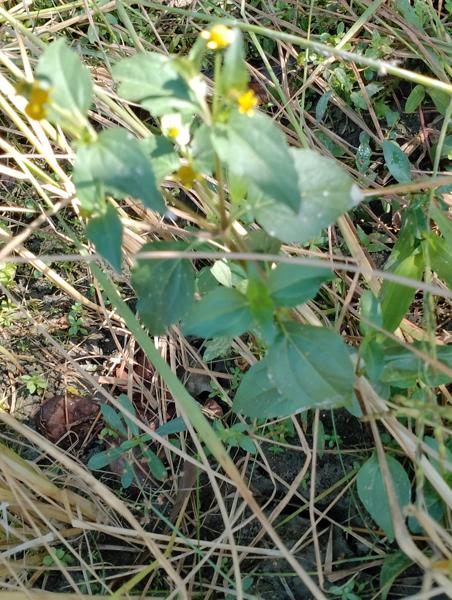
Weed species: Synedrella nodiflora